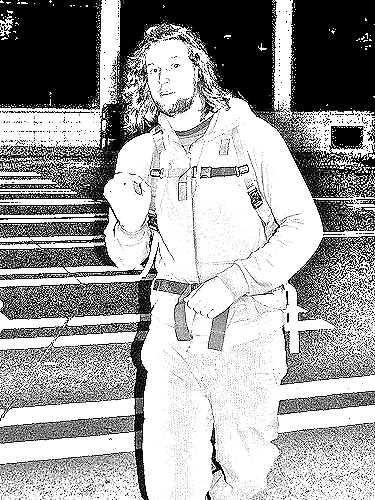
Portrait style: Sketch Portrait